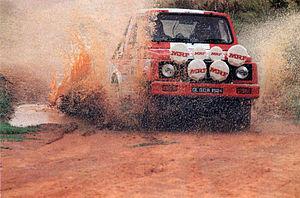
Narayanaswamy Leelakrishnan, né en 1964, est un ancien pilote de rallyes indien.